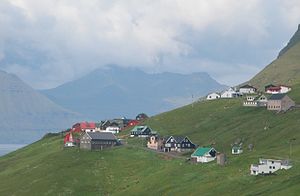
Velbastaður / Turisme
Velbastaður er en færøsk bygd på vestkysten af det sydlige Streymoy med udsigt til øerne Hestur og Koltur.